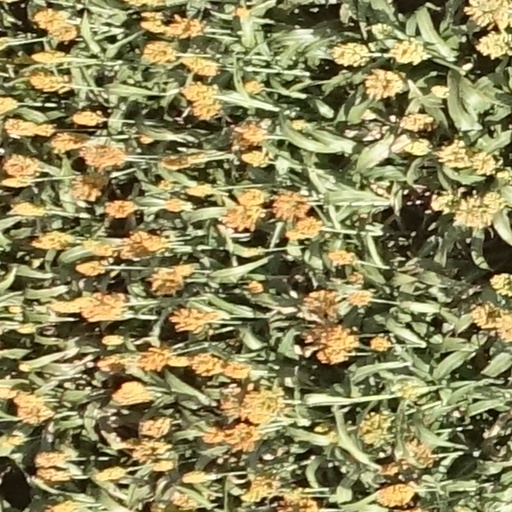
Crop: sorghum